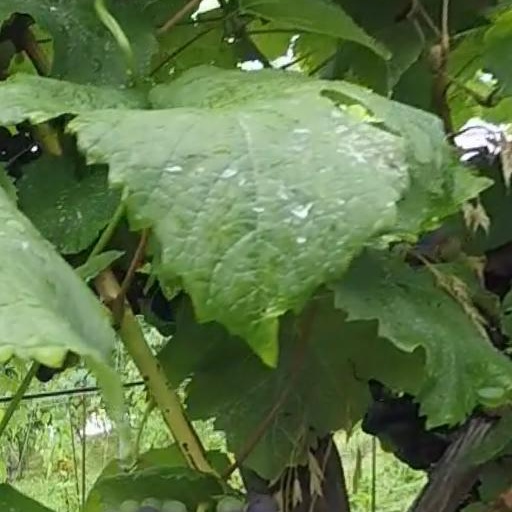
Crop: grape